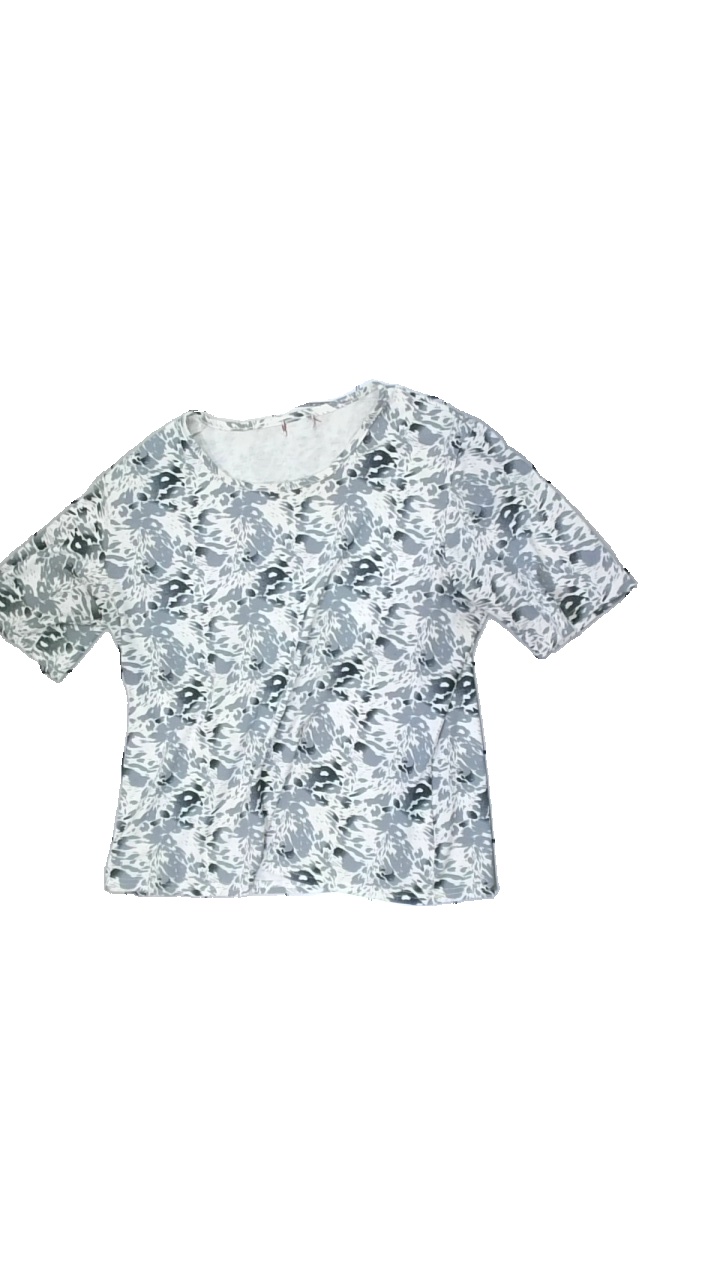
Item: T-shirt (Ladies)
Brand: Missing
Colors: White, Grey
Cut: Regular
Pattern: Floral print
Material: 55% cotton, 45% polyester
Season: All
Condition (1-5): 3
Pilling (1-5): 3
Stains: Minor
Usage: Export
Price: <50